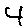
Label: 4